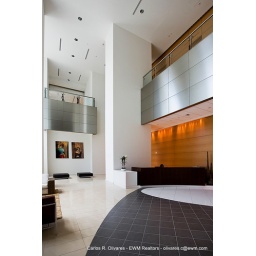
Met 1 has state-of-the-art building access and surveillance video security system manned by 24-hour security.